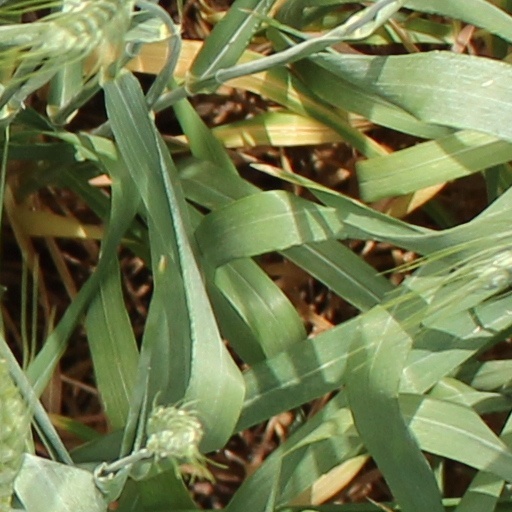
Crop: wheat